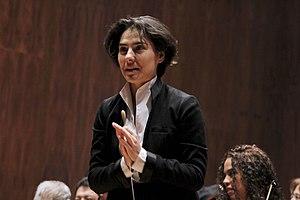
Marzena Małgorzata Diakun, née le 3 avril 1981 à Koszalin, est une chef d'orchestre polonaise.